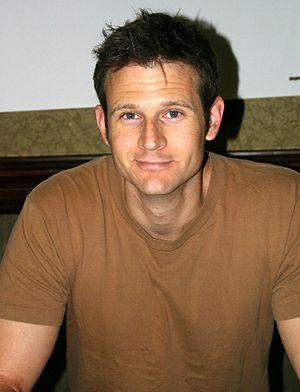
George Hertzberg est un acteur américain né le 6 novembre 1972 à Glens Falls essentiellement connu pour son rôle d'Adam dans la série Buffy contre les vampires. Il a également écrit et produit le film Too Much Magic en 2000.